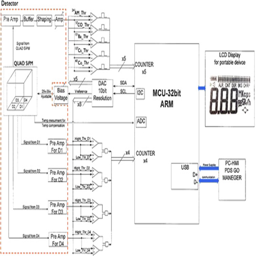
block diagram of the electronic design